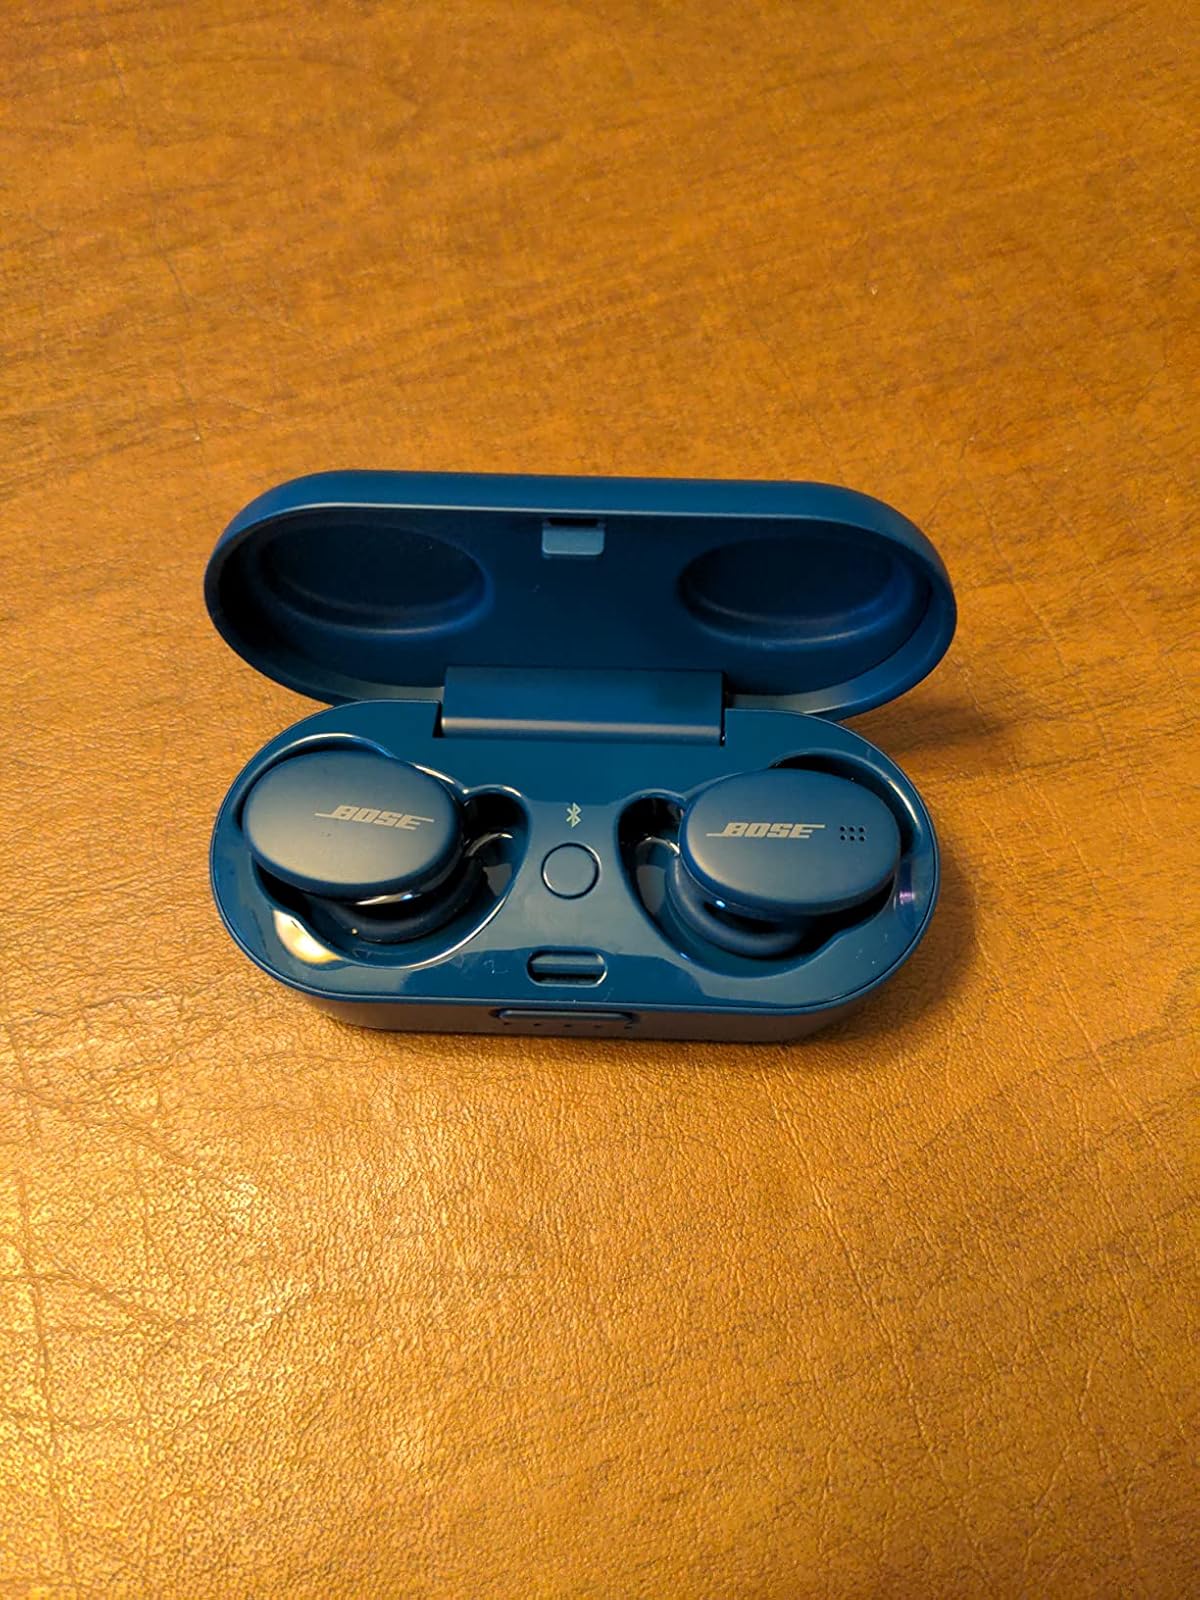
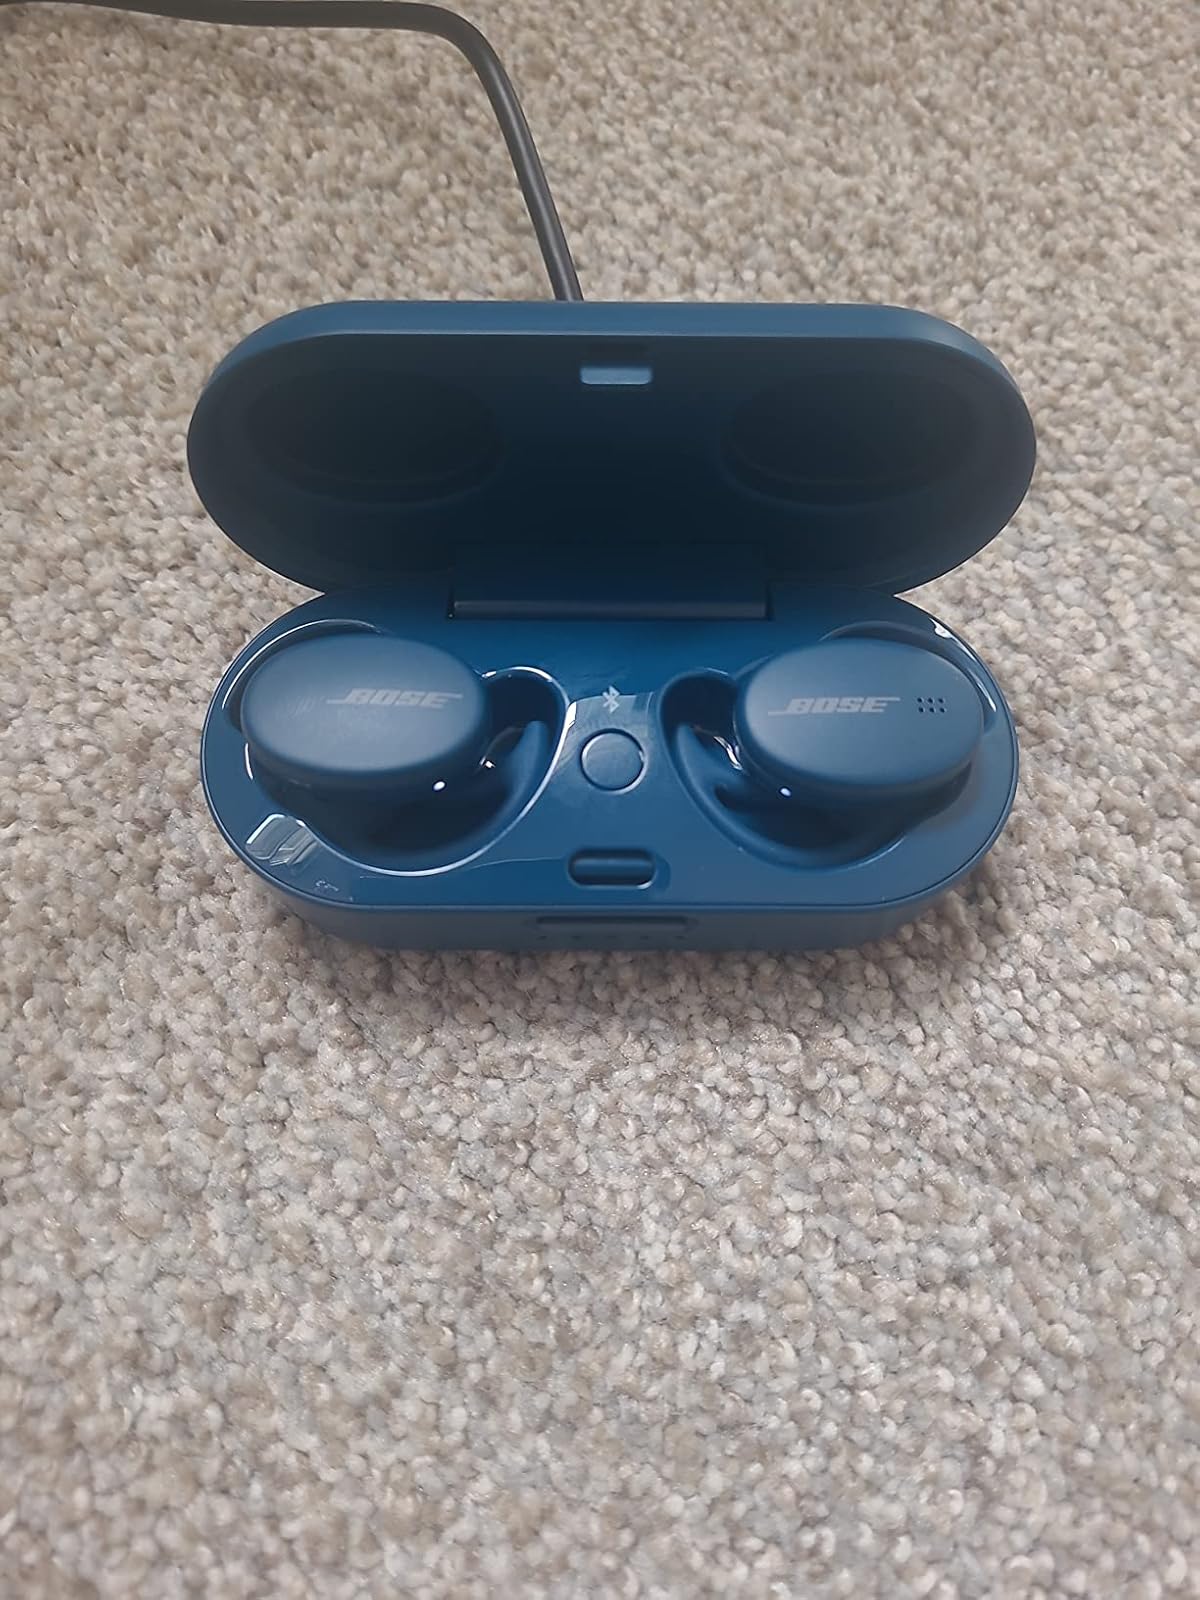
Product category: earbuds
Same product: yes